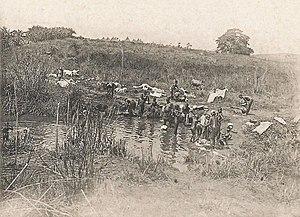
Environs de Beyla. Logo SFE (Société française d'électrographie) Colonies françaises. Haute-Guinée.
Beyla est une ville de Guinée, le chef-lieu de la préfecture homonyme dans la région de Nzérékoré, au sud de la Guinée.